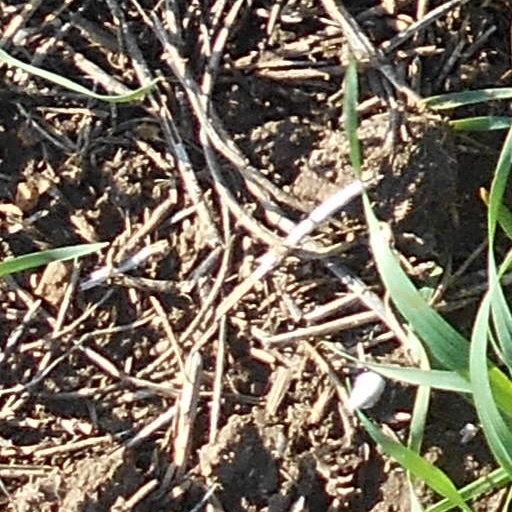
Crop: wheat